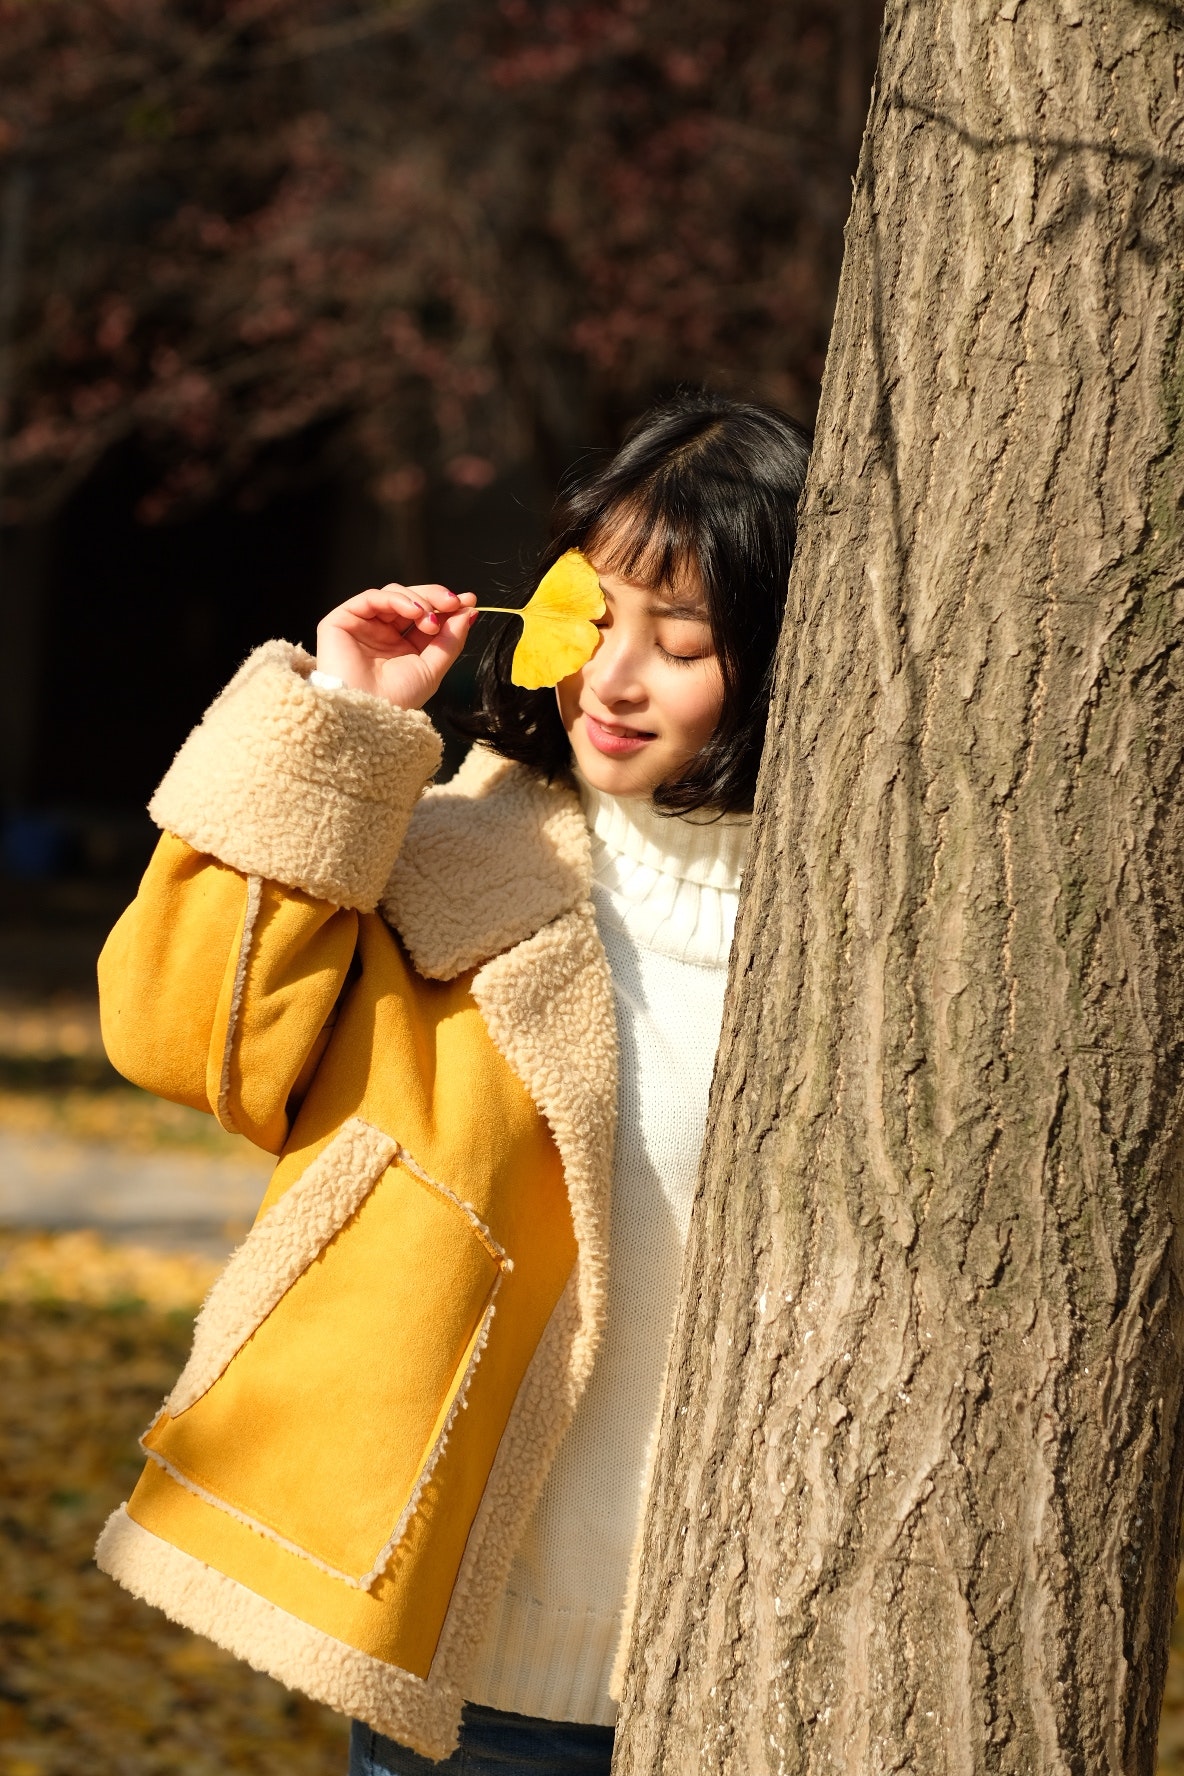
yellow, tree, fun, outerwear, photography, child, trunk, plant